The Perfect Woman (1949 film)

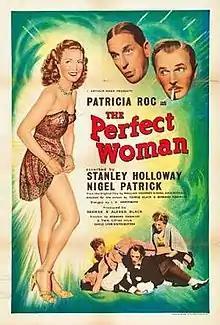

The Perfect Woman is a 1949 British farce comedy film directed by Bernard Knowles and starring Patricia Roc, Stanley Holloway and Nigel Patrick. It was written by George Black Jr, Knowles and J. B. Boothroyd, based on the play by Wallace Geoffrey and Basil Mitchell. The screenplay concerns a scientist who creates a robotic woman.